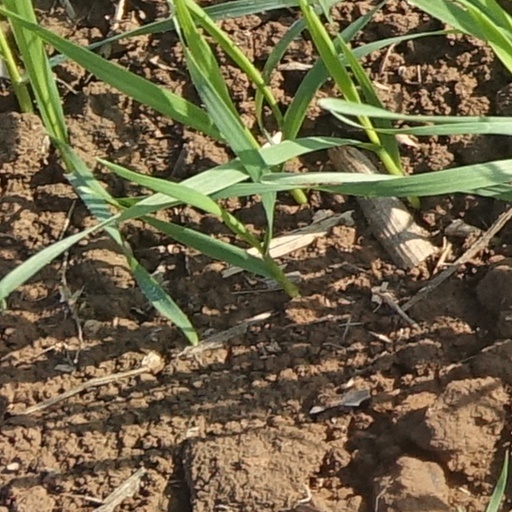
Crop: wheat